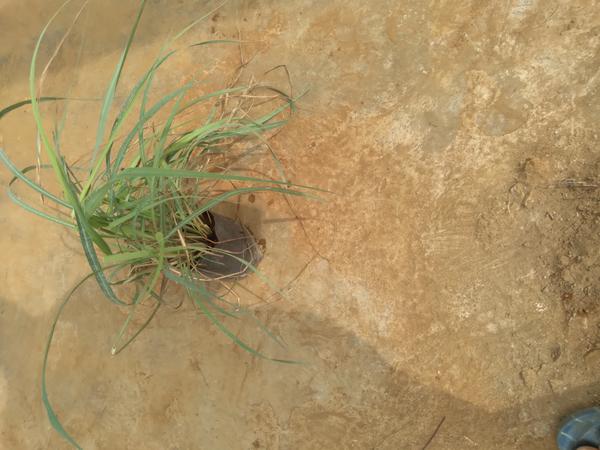
Plant: Lemon_grass